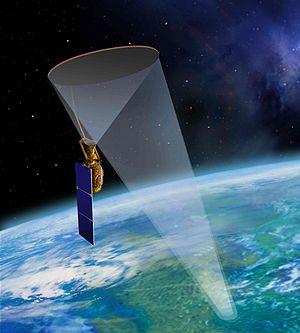
La National Aeronautics and Space Administration, plus connue sous son acronyme NASA, est l'agence gouvernementale responsable de la majeure partie du programme spatial civil des États-Unis. La recherche aéronautique relève également du domaine de la NASA. Depuis sa création le 29 juillet 1958, la NASA joue mondialement un rôle dominant dans le domaine du vol spatial habité, de l'exploration du Système solaire et de la recherche spatiale. Parmi les réalisations les plus marquantes de l'agence figurent les programmes spatiaux habités Apollo, la navette spatiale américaine, la station spatiale internationale, les télescopes spatiaux comme Hubble et Kepler, l'exploration de Mars par les sondes spatiales Viking, MER et Curiosity, ainsi que celle de Jupiter, Saturne et Pluton par les sondes Pioneer, Voyager, Galileo, Cassini-Huygens et New Horizons.
SMAP est une mission d'observation de la Terre de la NASA utilisant un satellite de télédétection dont le lancement a eu lieu le 31 janvier 2015. Cette mission spatiale fait partie du programme Earth Observing System qui regroupe un ensemble de satellites de la NASA chargés de collecter des données sur de longues périodes sur la surface de la Terre, la biosphère, l'atmosphère terrestre et les océans de la Terre.